Hydrogenase

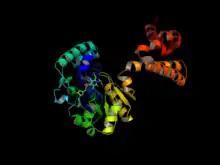
Crystal structure of [Fe] hydrogenase

5,10-methenyltetrahydromethanopterin hydrogenase (EC 1.12.98.2) found in methanogenic Archaea contains neither nickel nor iron-sulfur clusters but an iron-containing cofactor that was recently characterized by X-ray diffraction.